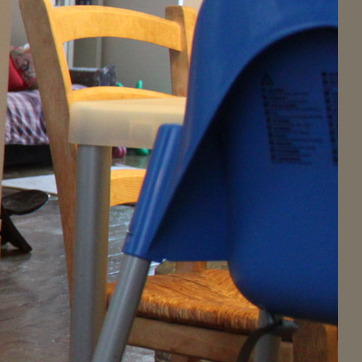
Material: plastic